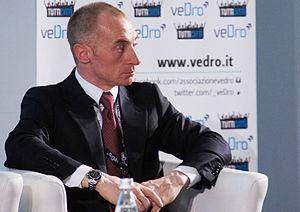
Jury Dimitri Chechi, né le 11 octobre 1969 à Prato, est un gymnaste italien, surnommé le « Seigneur des Anneaux » par la presse et les spécialistes de sa discipline.